History of Bourbon Sicily

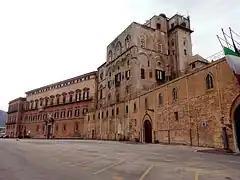
Norman Palace in Palermo, which became the seat of the Bourbon court when it had to flee Naples following Napoleon Bonaparte's conquest

While the French were preparing to conquer the pyramids, Admiral Horatio Nelson landed in Syracuse on July 19 with England's fleet, frantically searching for Napoleon.